Alamara

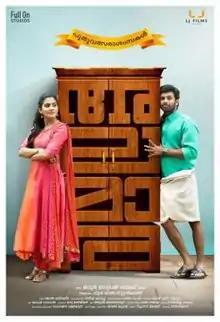
Theatrical release poster

Alamara is a 2017 Indian Malayalam-language comedy film directed by Midhun Manuel Thomas and written by John Manthrickal. The film stars Sunny Wayne, Aditi Ravi, Aju Varghese, Saiju Kurup, Ranji Panicker, and Sonu Anna Jacob in main roles. It has two songs composed by Sooraj S. Kurup, written by Manu Manjith, and sung by Vijay Yesudas and Anju Joseph.